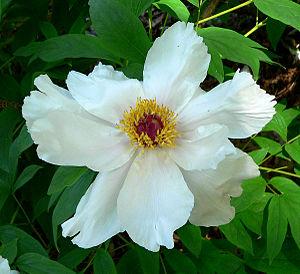
La pivoine d'Osti est un arbuste rustique, du genre Paeonia, de la famille des pivoines, les Paeoniaceae.